Seethanam

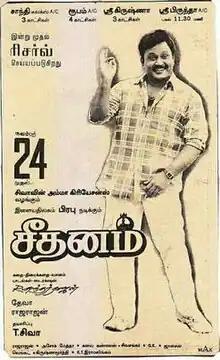
Poster

Seethanam is a 1995 Indian Tamil-language crime film directed by R. Sundarrajan and produced by T. Siva. The film stars Prabhu, Sangita and Ranjitha. It was released on 24 November 1995.